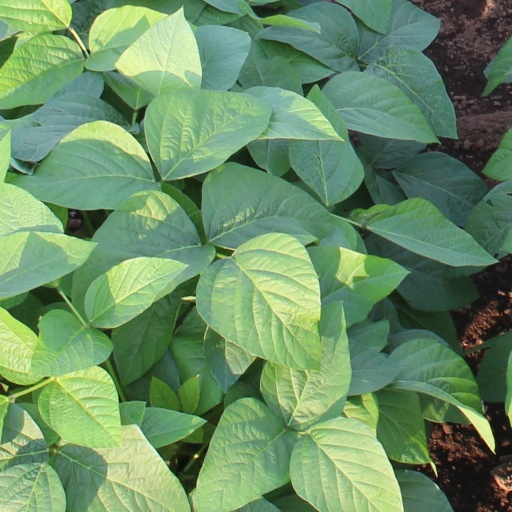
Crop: soybean